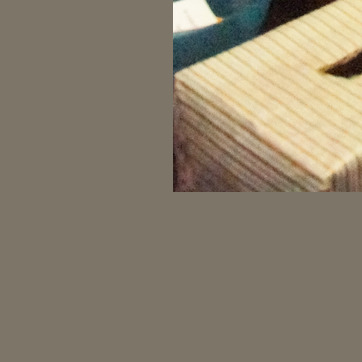
Material: paper